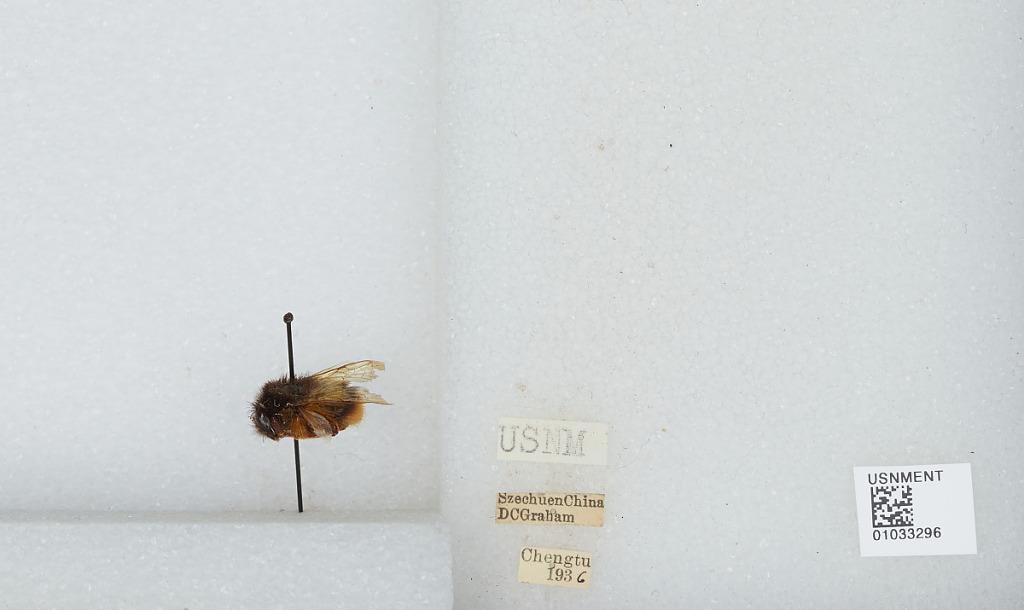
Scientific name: Bombus mearnsi Ashmead
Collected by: D. Graham
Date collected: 1936--
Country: China
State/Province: Sichuan
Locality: Chengdu
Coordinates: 30.6586, 104.065